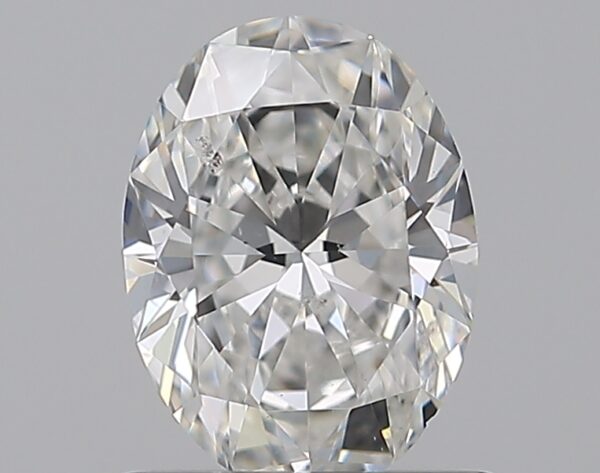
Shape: oval
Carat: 0.76
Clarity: SI2
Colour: F
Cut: EX
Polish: EX
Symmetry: VG
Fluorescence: N
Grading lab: GIA
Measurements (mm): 6.98 x 5.19 x 3.17